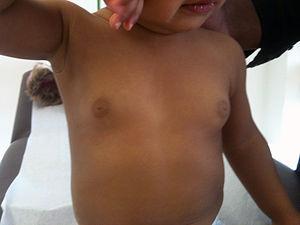
Thélarche (développement des glandes mammaires) précoce chez une fillette de 12 mois.
"Thélarche désigne le début du développement secondaire des seins chez la jeune fille, habituellement au début de la puberté. Son étymologie est grecque θηλή [tʰelḗ], ""mamelon"" et ἀρχή [arkʰḗ], ""début"".